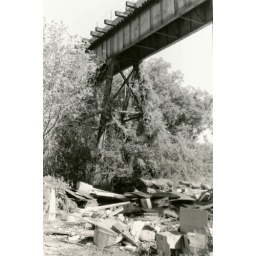
Trash below train tracks in Maddox Park. (black and white film print scanned in)